Epsom Cluster

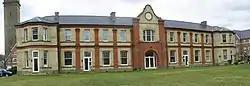
Horton Hospital former administration block in use as private apartments in 2009.

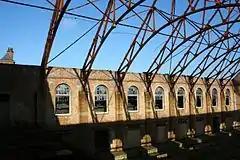
The main hall in West Park Hospital, which was left a burnt out shell after a fire on 30 September 2003.

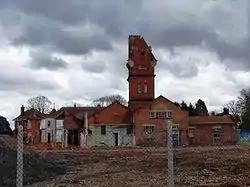
St. Ebba's Hospital undergoing partial redevelopment in 2010.

The Epsom Cluster, also referred to as the Horton Estate, was a cluster or group of five large psychiatric hospitals situated on land to the west of Epsom.